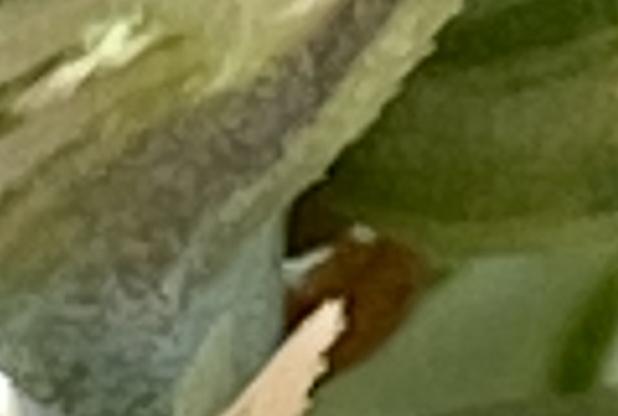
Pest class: english_grain_aphid